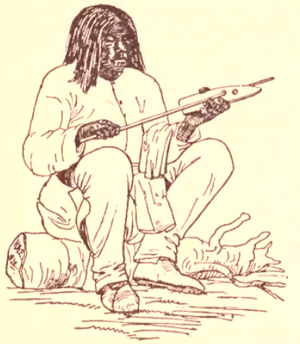
Général “Tête Jaune” est le dixième album de la série de bande dessinée Blueberry de Jean-Michel Charlier et Jean Giraud. Publié en 1971, c'est le dernier du cycle du cheval de fer.